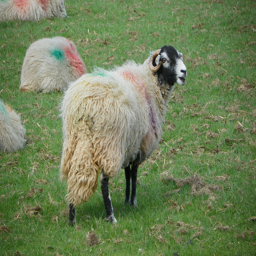
some sheep in the grass with some pain on their backs
very wooly sheep covered in different colors on a field
there is a sheep that has been colored with different colors
Rams or sheep are spray painted red and green.
this ram is walking in the green grass
A sheet standing on a field with red and green coloring.